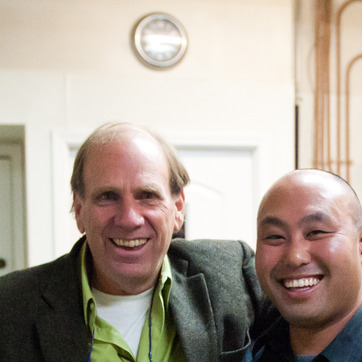
Material: hair